Z-drive

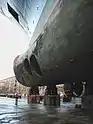

The Z-drive transmission was invented in 1950 by Joseph Becker, the founder of Schottel, and used in the first azimuth thrusters built by Schottel GmbH in Germany in the 1960s under the "Schottel" brand name and referred to as RudderPropeller ever since. Joseph Becker was awarded the Elmer A. Sperry Award for this invention as a major contribution to the improvement of transportation worldwide.